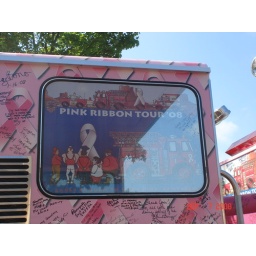
The Pink Ribbon Tour 08. Driving around America in a giant pink fire truck to raise breast cancer awareness.